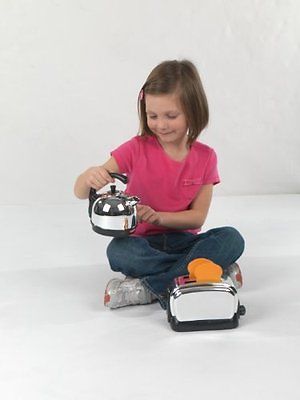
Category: toaster